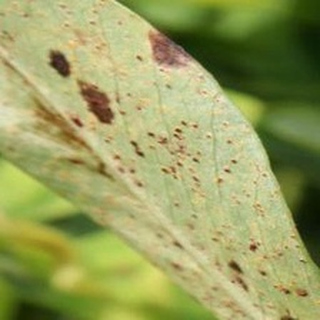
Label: groundnut_rust